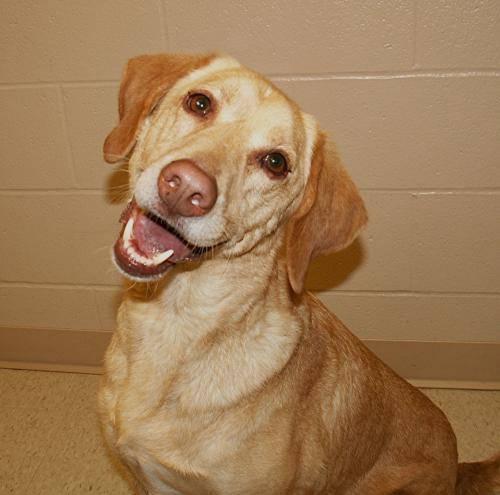
dog